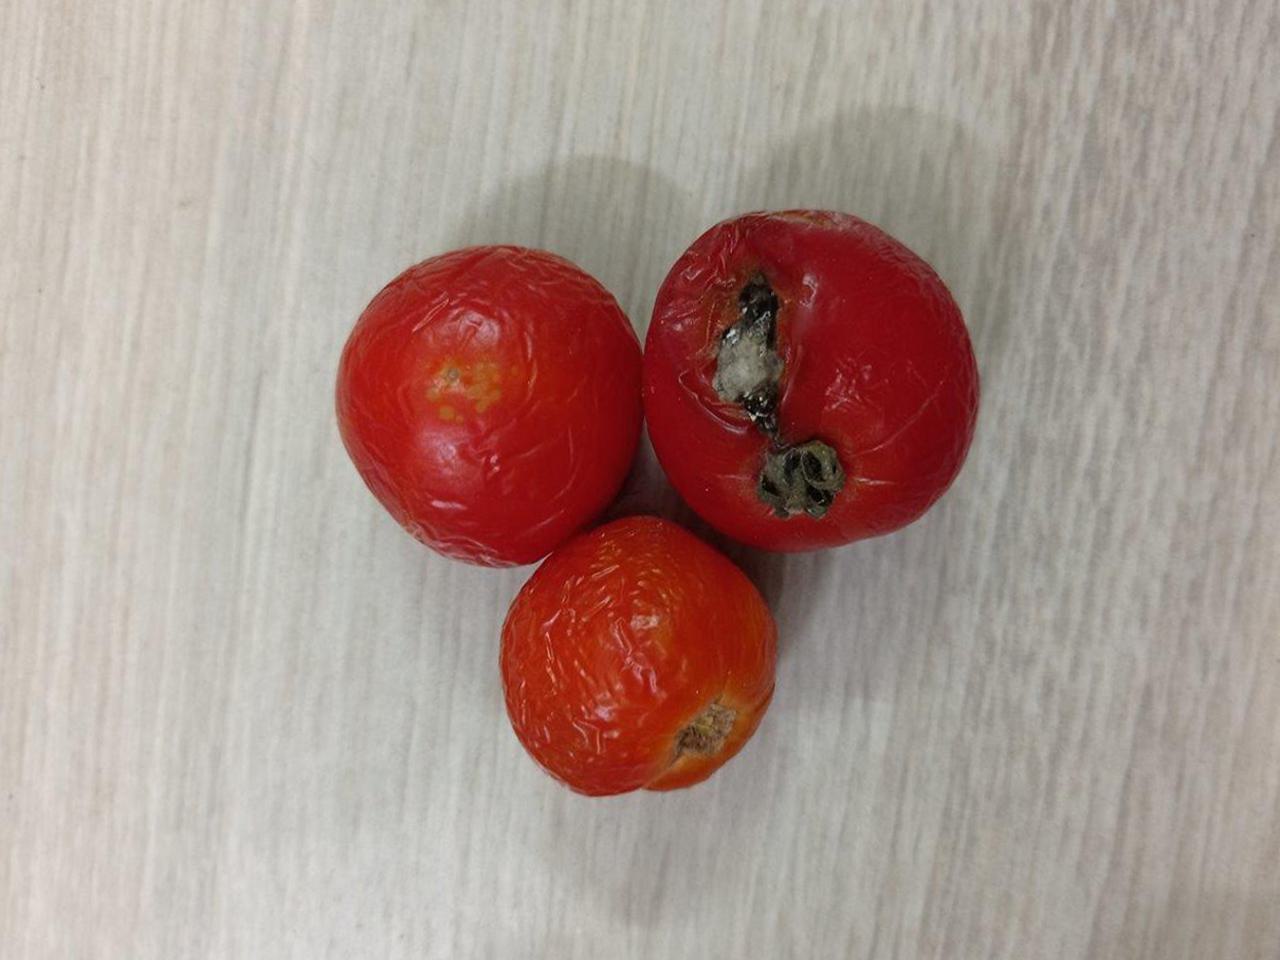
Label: Rotten